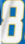
Number: 8